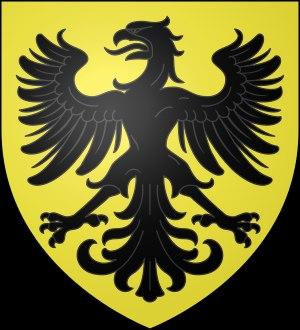
La période médiévale en Savoie s'étend de la concession de la Sapaudie ou Sapaudia au peuple germain des Burgondes, au Vᵉ siècle, en passant la Saboia des Carolingiens jusqu'à l'apparition d'un comté de Savoie au XIᵉ siècle, qui devient duché en 1416, considéré comme l'apogée du territoire savoyard. Cette période est marquée par l'intégration, en 1032, des territoires de la Sapaudia dans le Saint-Empire romain germanique, et à l'affirmation féodale sur ces terres, avec la naissance de grandes maisons seigneuriales.
Le département de la Savoie est un département français de la région Auvergne-Rhône-Alpes, dont le chef-lieu est la ville de Chambéry. Ses habitants sont connus sous le nom de Savoyards. L'Insee et La Poste lui attribuent le code 73.